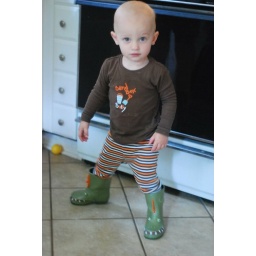
No, I am not actually a sand box bully-mommy bought this top by accident...